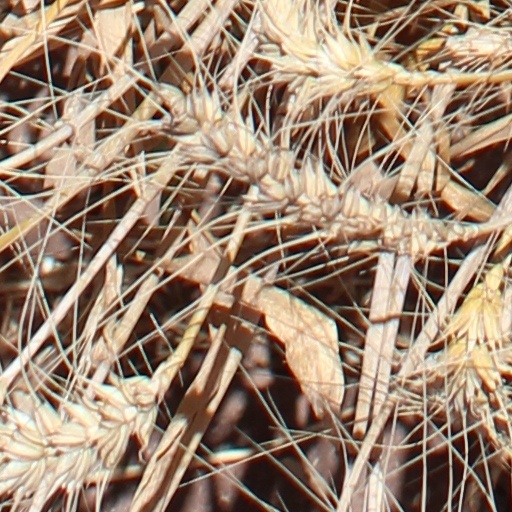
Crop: wheat